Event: Nepal Earthquake
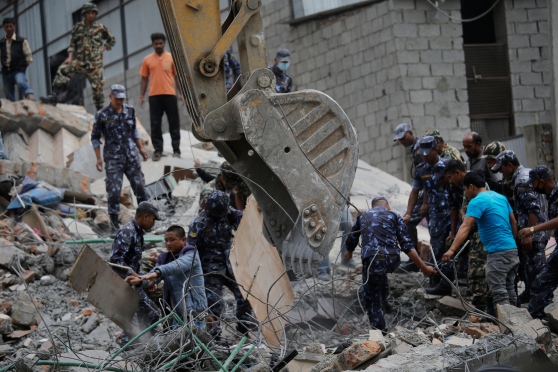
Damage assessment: damage